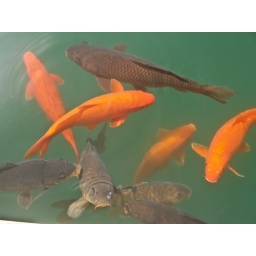
4-12-08 -Lucky fish in holy Golden temple water (2 of 1)